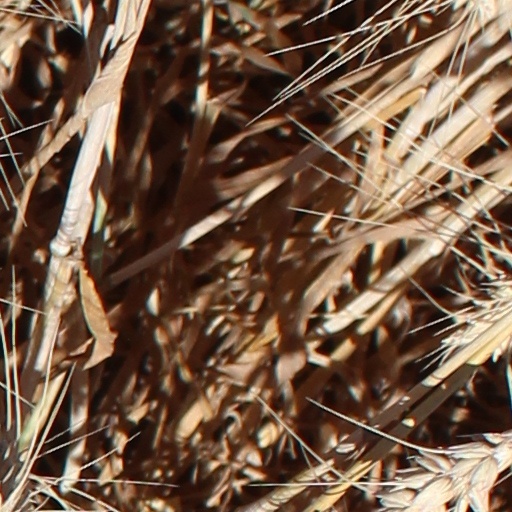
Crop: wheat